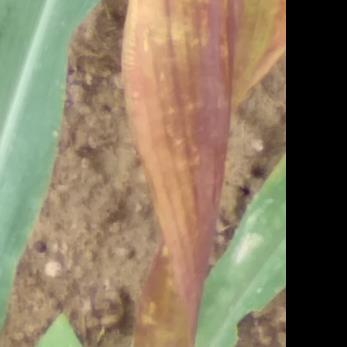
Crop: Maize
Condition: abiotic-disease-d